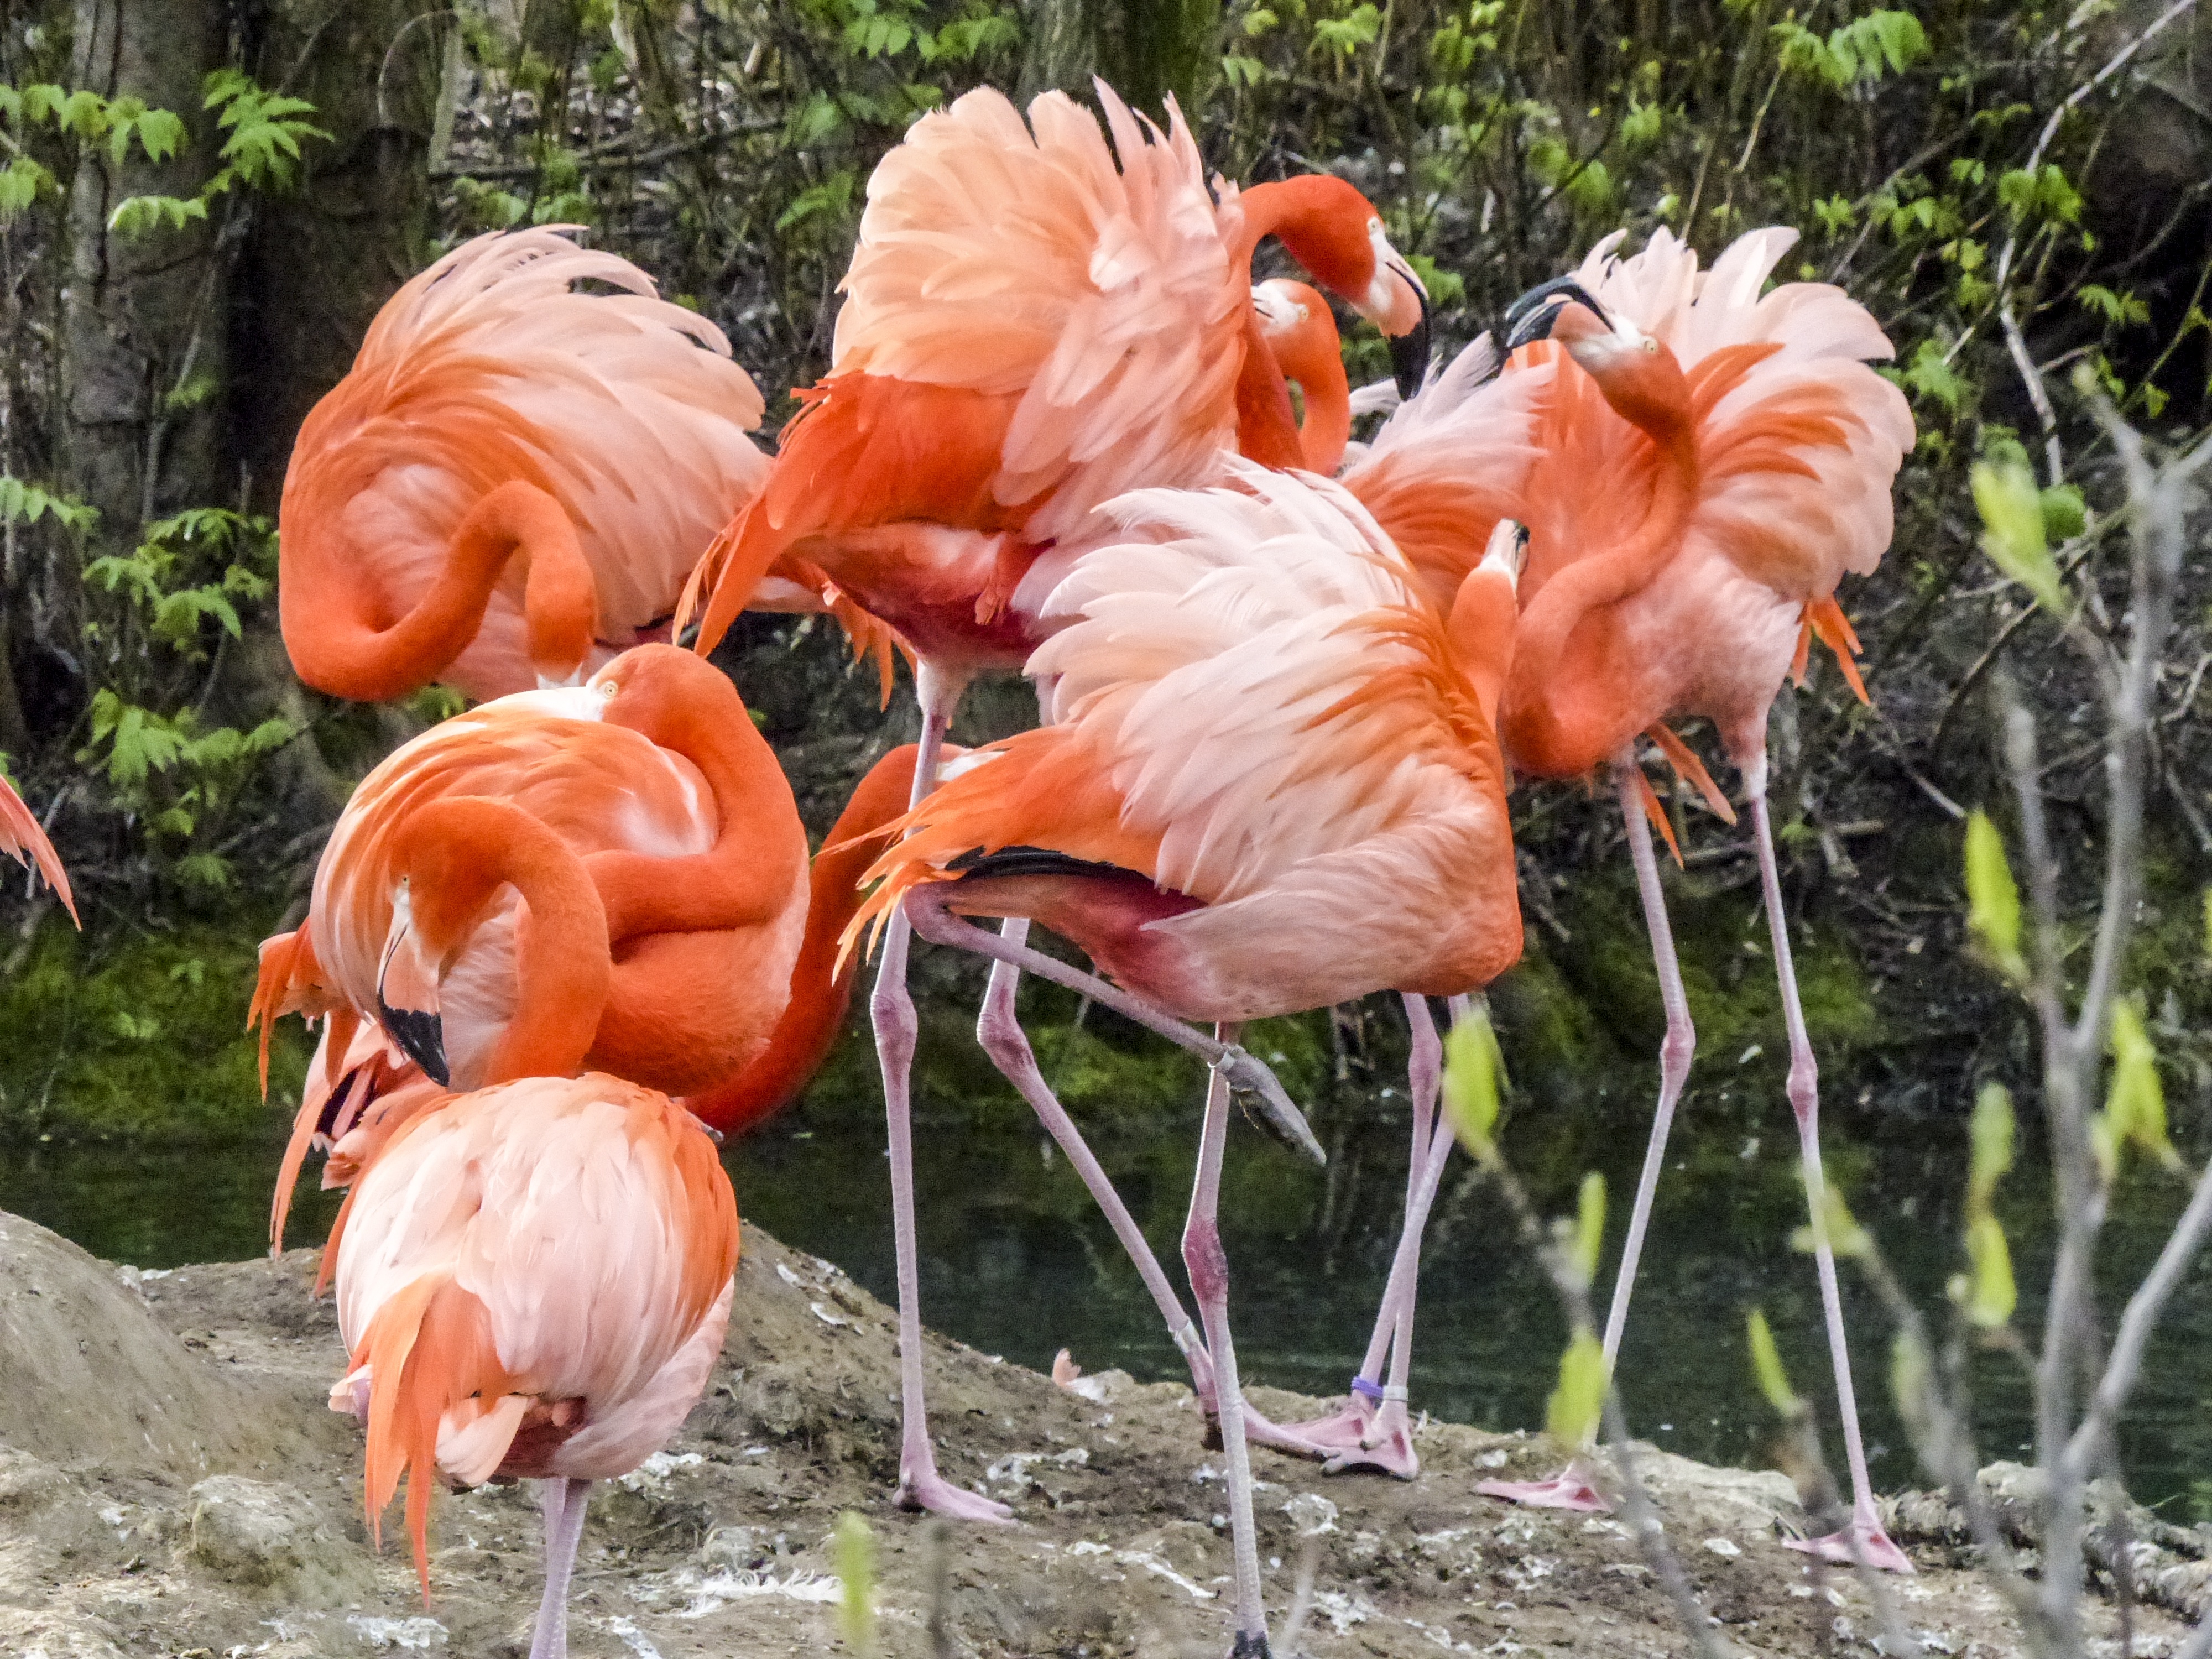
nature, bird, animal, wildlife, zoo, beak, tropical, natural, pink, feather, fauna, flamingo, phoenicopterus, vertebrate, exotic, vibrant, water bird